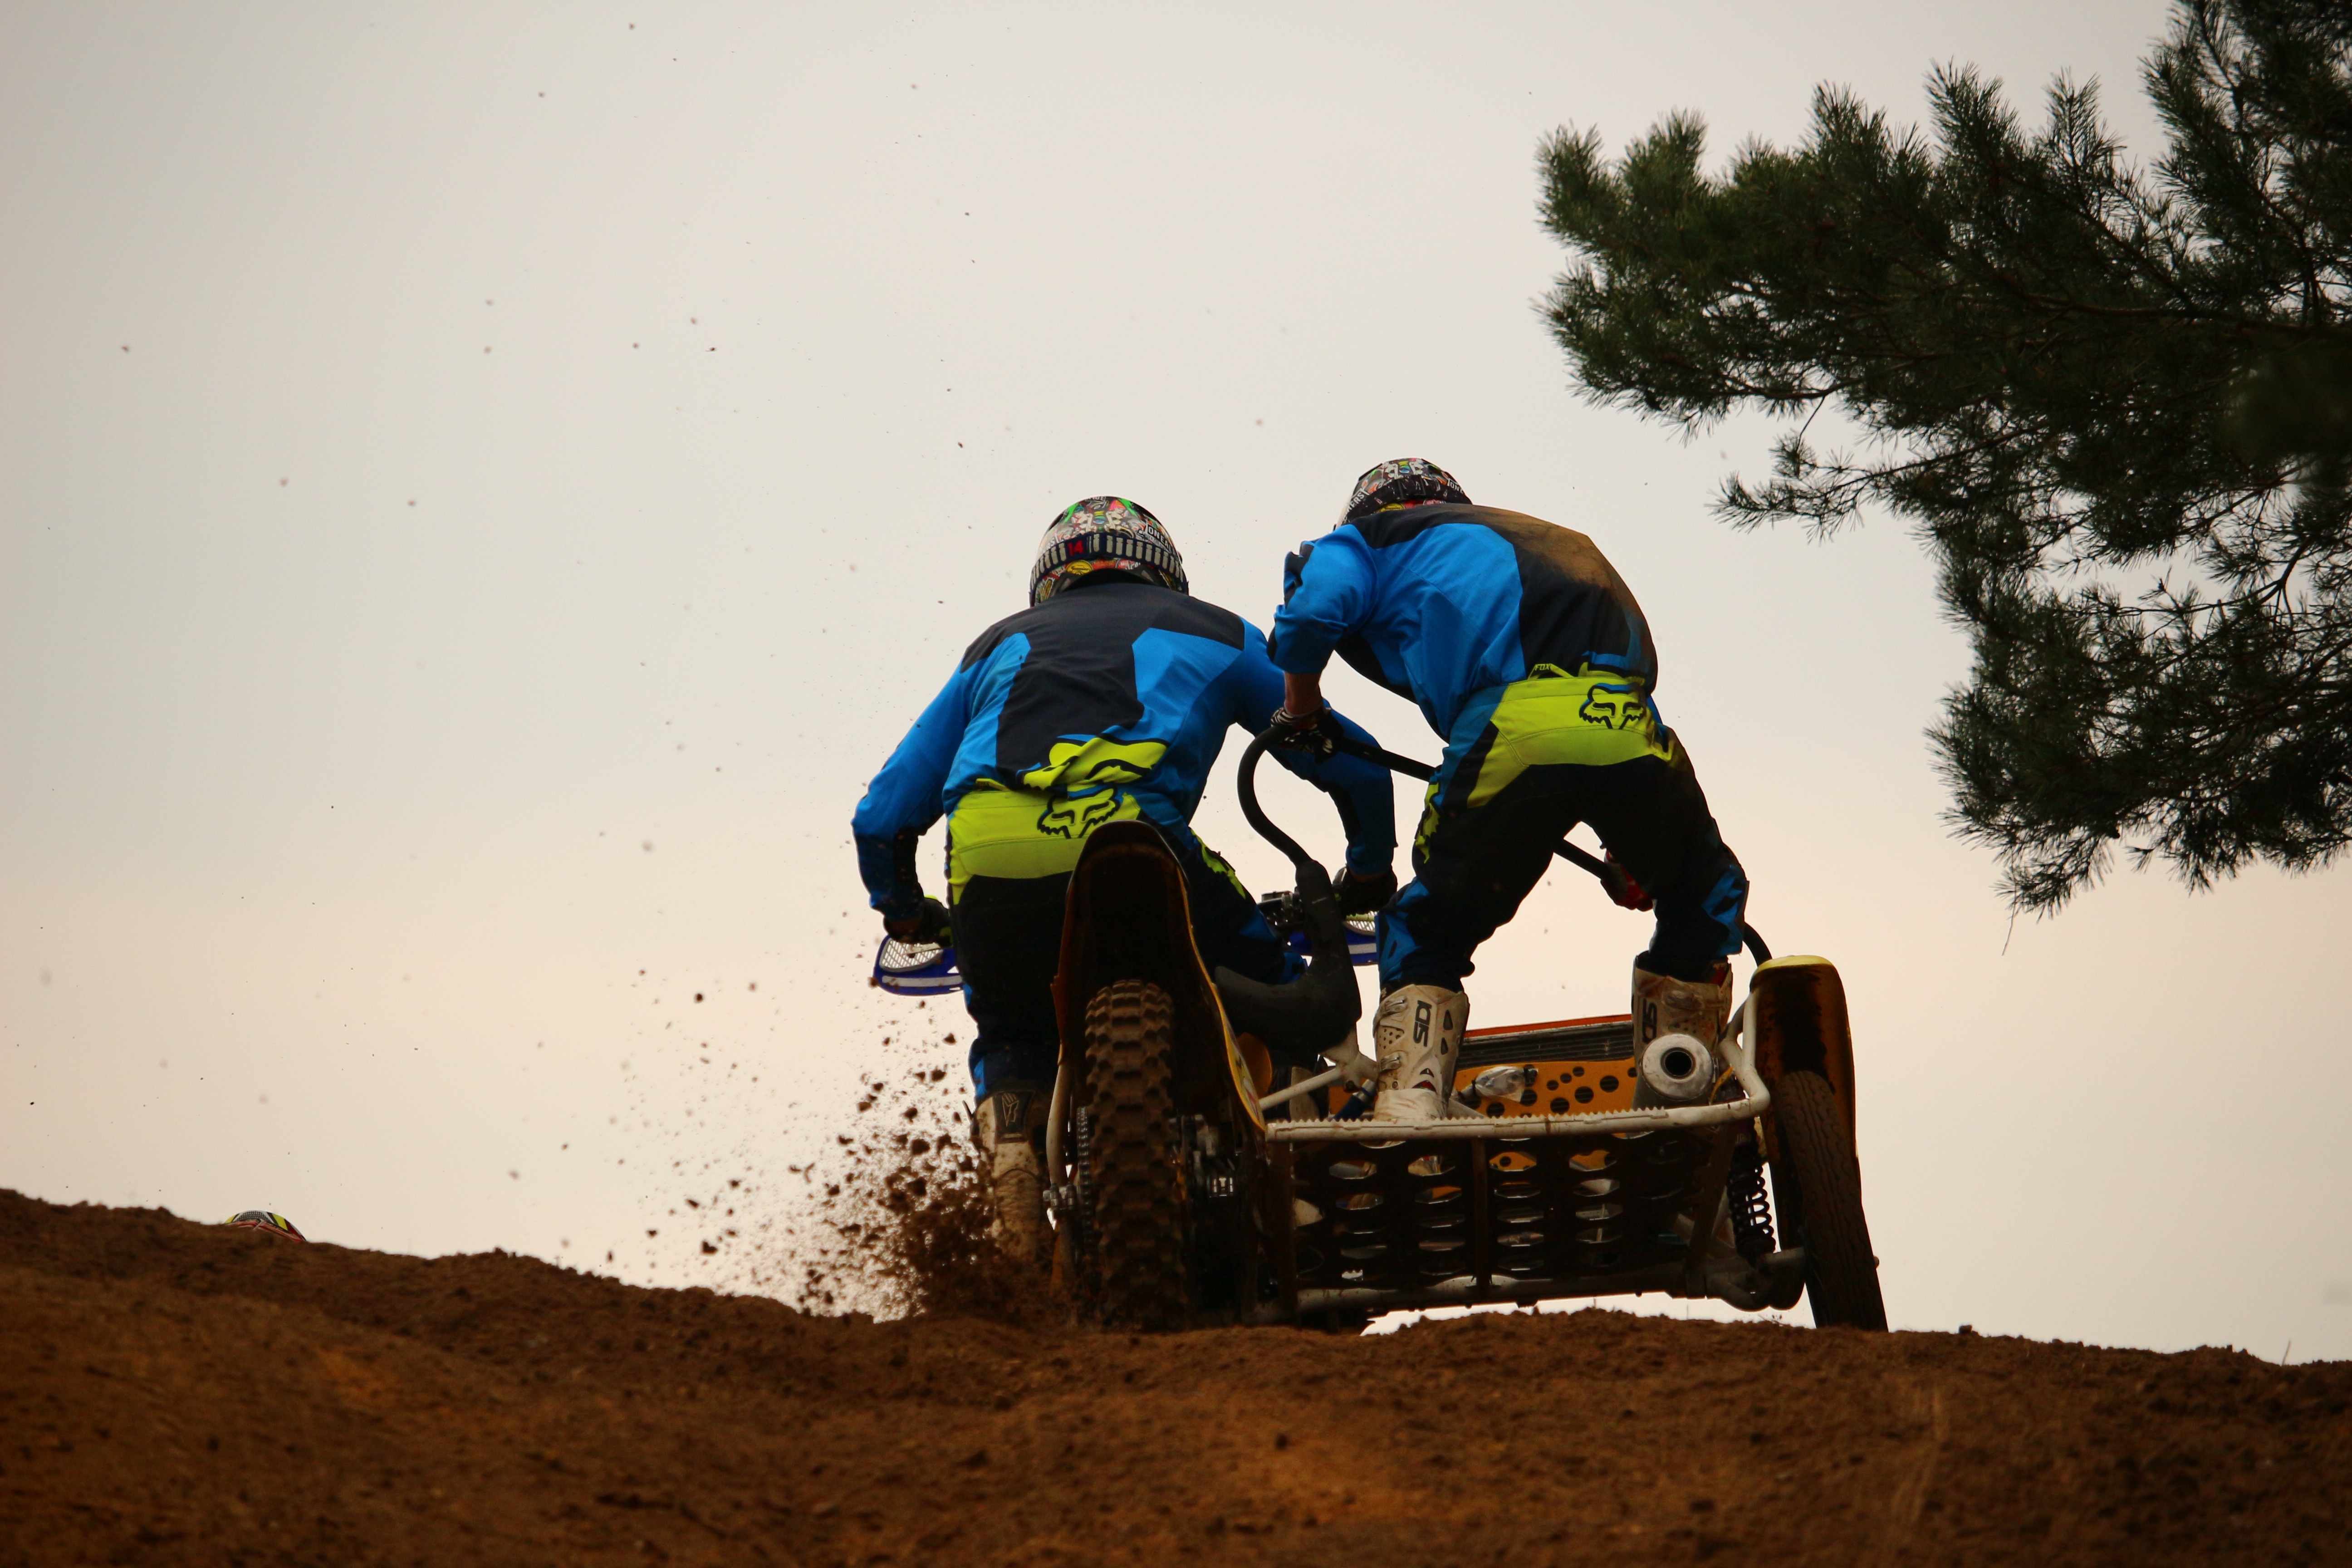
sand, vehicle, motorcycle, motocross, soil, cross, race, racing, sidecar, motorsport, motocross ride, off roading